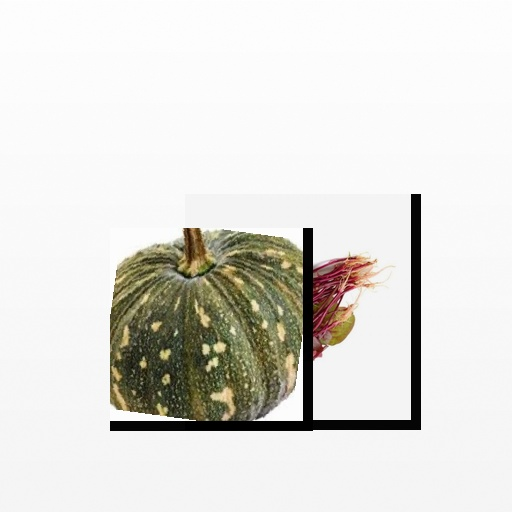
Food items: amaranth, pumpkin